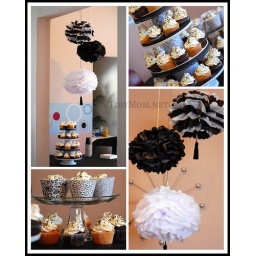
The cupcake display at the graduation party - my aunt made the paper flowers above the table